FV107 Scimitar

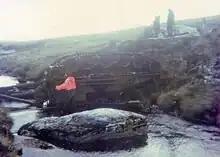
An overturned CVR(T) by the Murrell River.

Two troops from B Squadron, Blues and Royals served in the Falklands War. One troop was equipped with four Scorpions, the other with four Scimitars. These CVR(T)s were the only armoured vehicles used in action by the British Army during the conflict. At least one Scimitar was seriously damaged by an Argentinian landmine, but the crew were unscathed, and the vehicle was salvaged by a Chinook HC.1 helicopter and soon brought back into service by the attached REME section. Scorpions and Scimitars also provided air defence support; one Scimitar claimed to have shot down an Argentinian Skyhawk fighter-bomber with its 30 mm cannon.